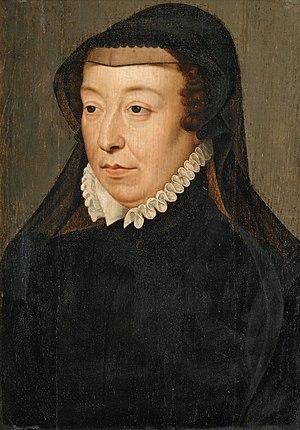
Catherine de Médicis est née le 13 avril 1519 à Florence sous le nom de Caterina Maria Romola di Lorenzo de' Medici et morte le 5 janvier 1589 à Blois.